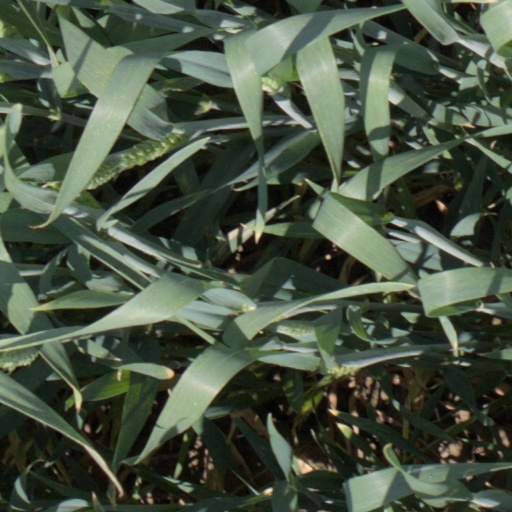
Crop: wheat